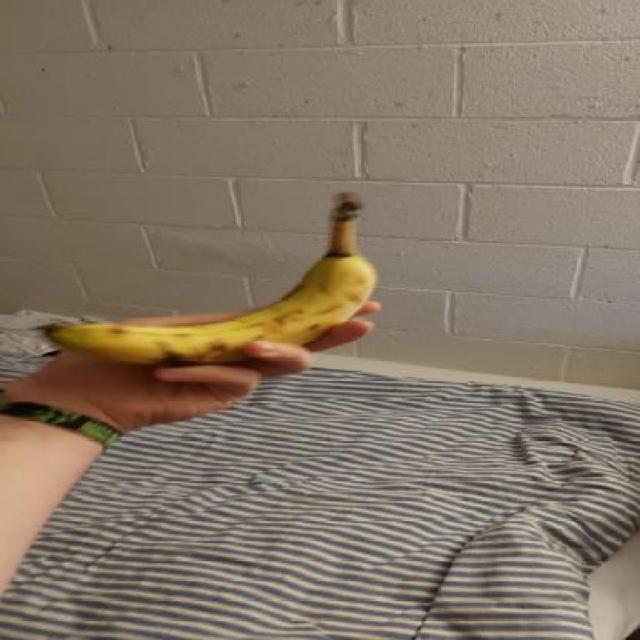
Label: bananas